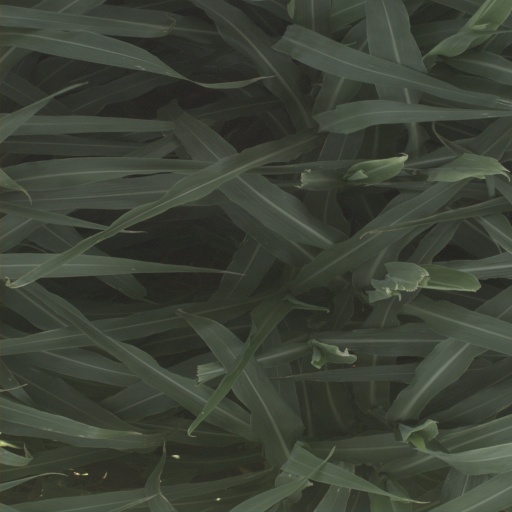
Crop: sorghum